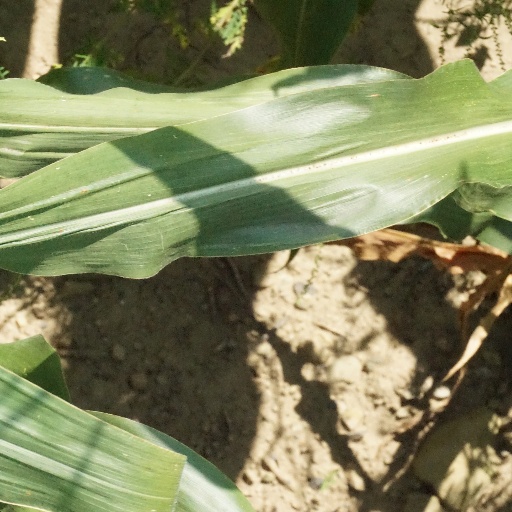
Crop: maize; corn